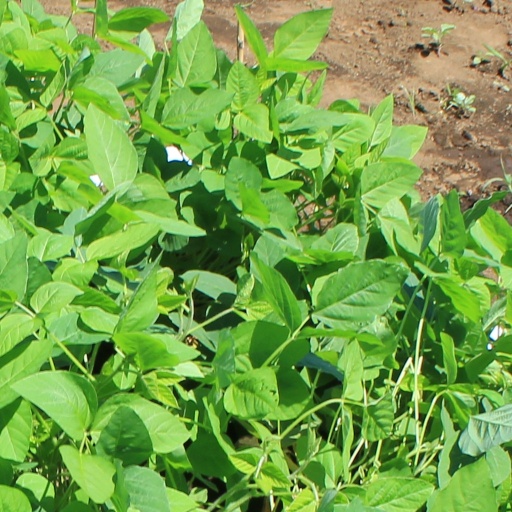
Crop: soybean